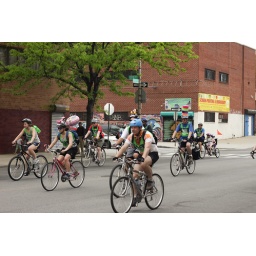
nyc bike thing goes past my house in queens